Indira Gandhi Canal

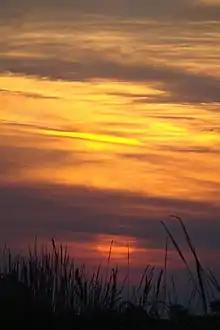
Sunset over the Indira Gandhi Canal.

The idea of bringing the waters from the Himalayan Rivers flowing through Punjab and into Pakistan was conceived by hydraulic engineer Kanwar Sain in the late 1940s. Sain estimated that of desert land in Bikaner and the northwest corner of Jaisalmer could be irrigated by the stored waters of Punjab rivers.